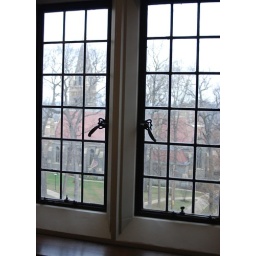
Out the third floor window in the Linderman Library looking North.